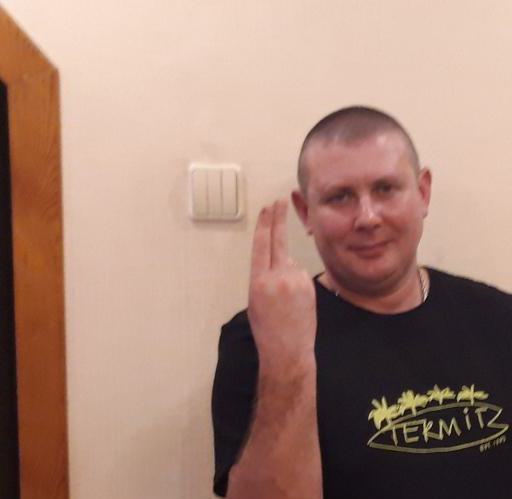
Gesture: two_up_inverted